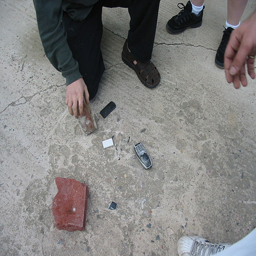
People stand around a broken cell phone that lies on the ground.
A man holding a brick near a broken cell phone.
A man that is kneeling down by a broken cell phone.
a person kneeling down by a broken cell phone
A man picking up his cell phone off the sidewalk.